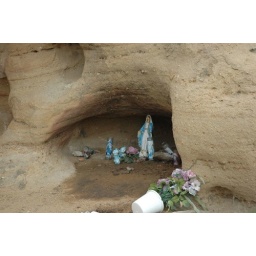
a nativity group in a special rock just along side the road